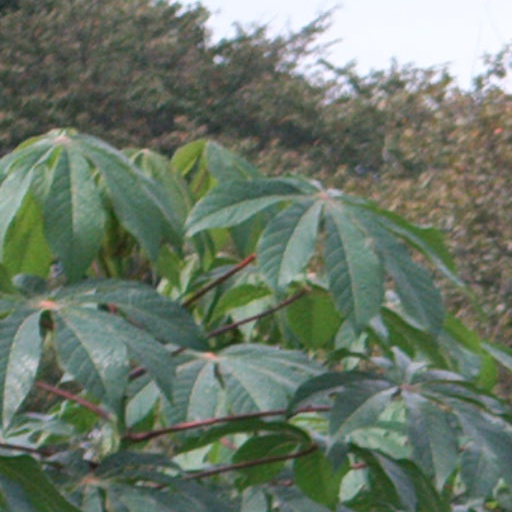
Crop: cassava